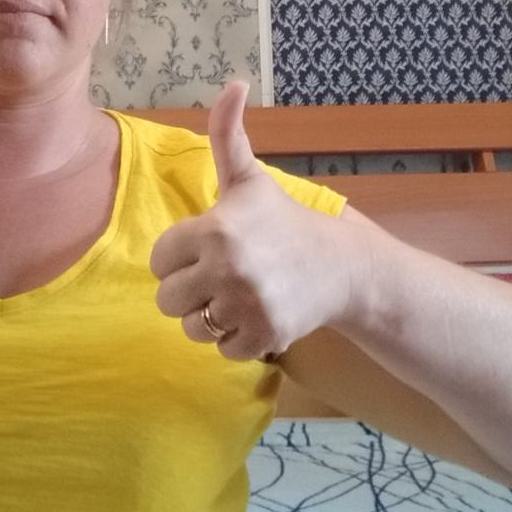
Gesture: like